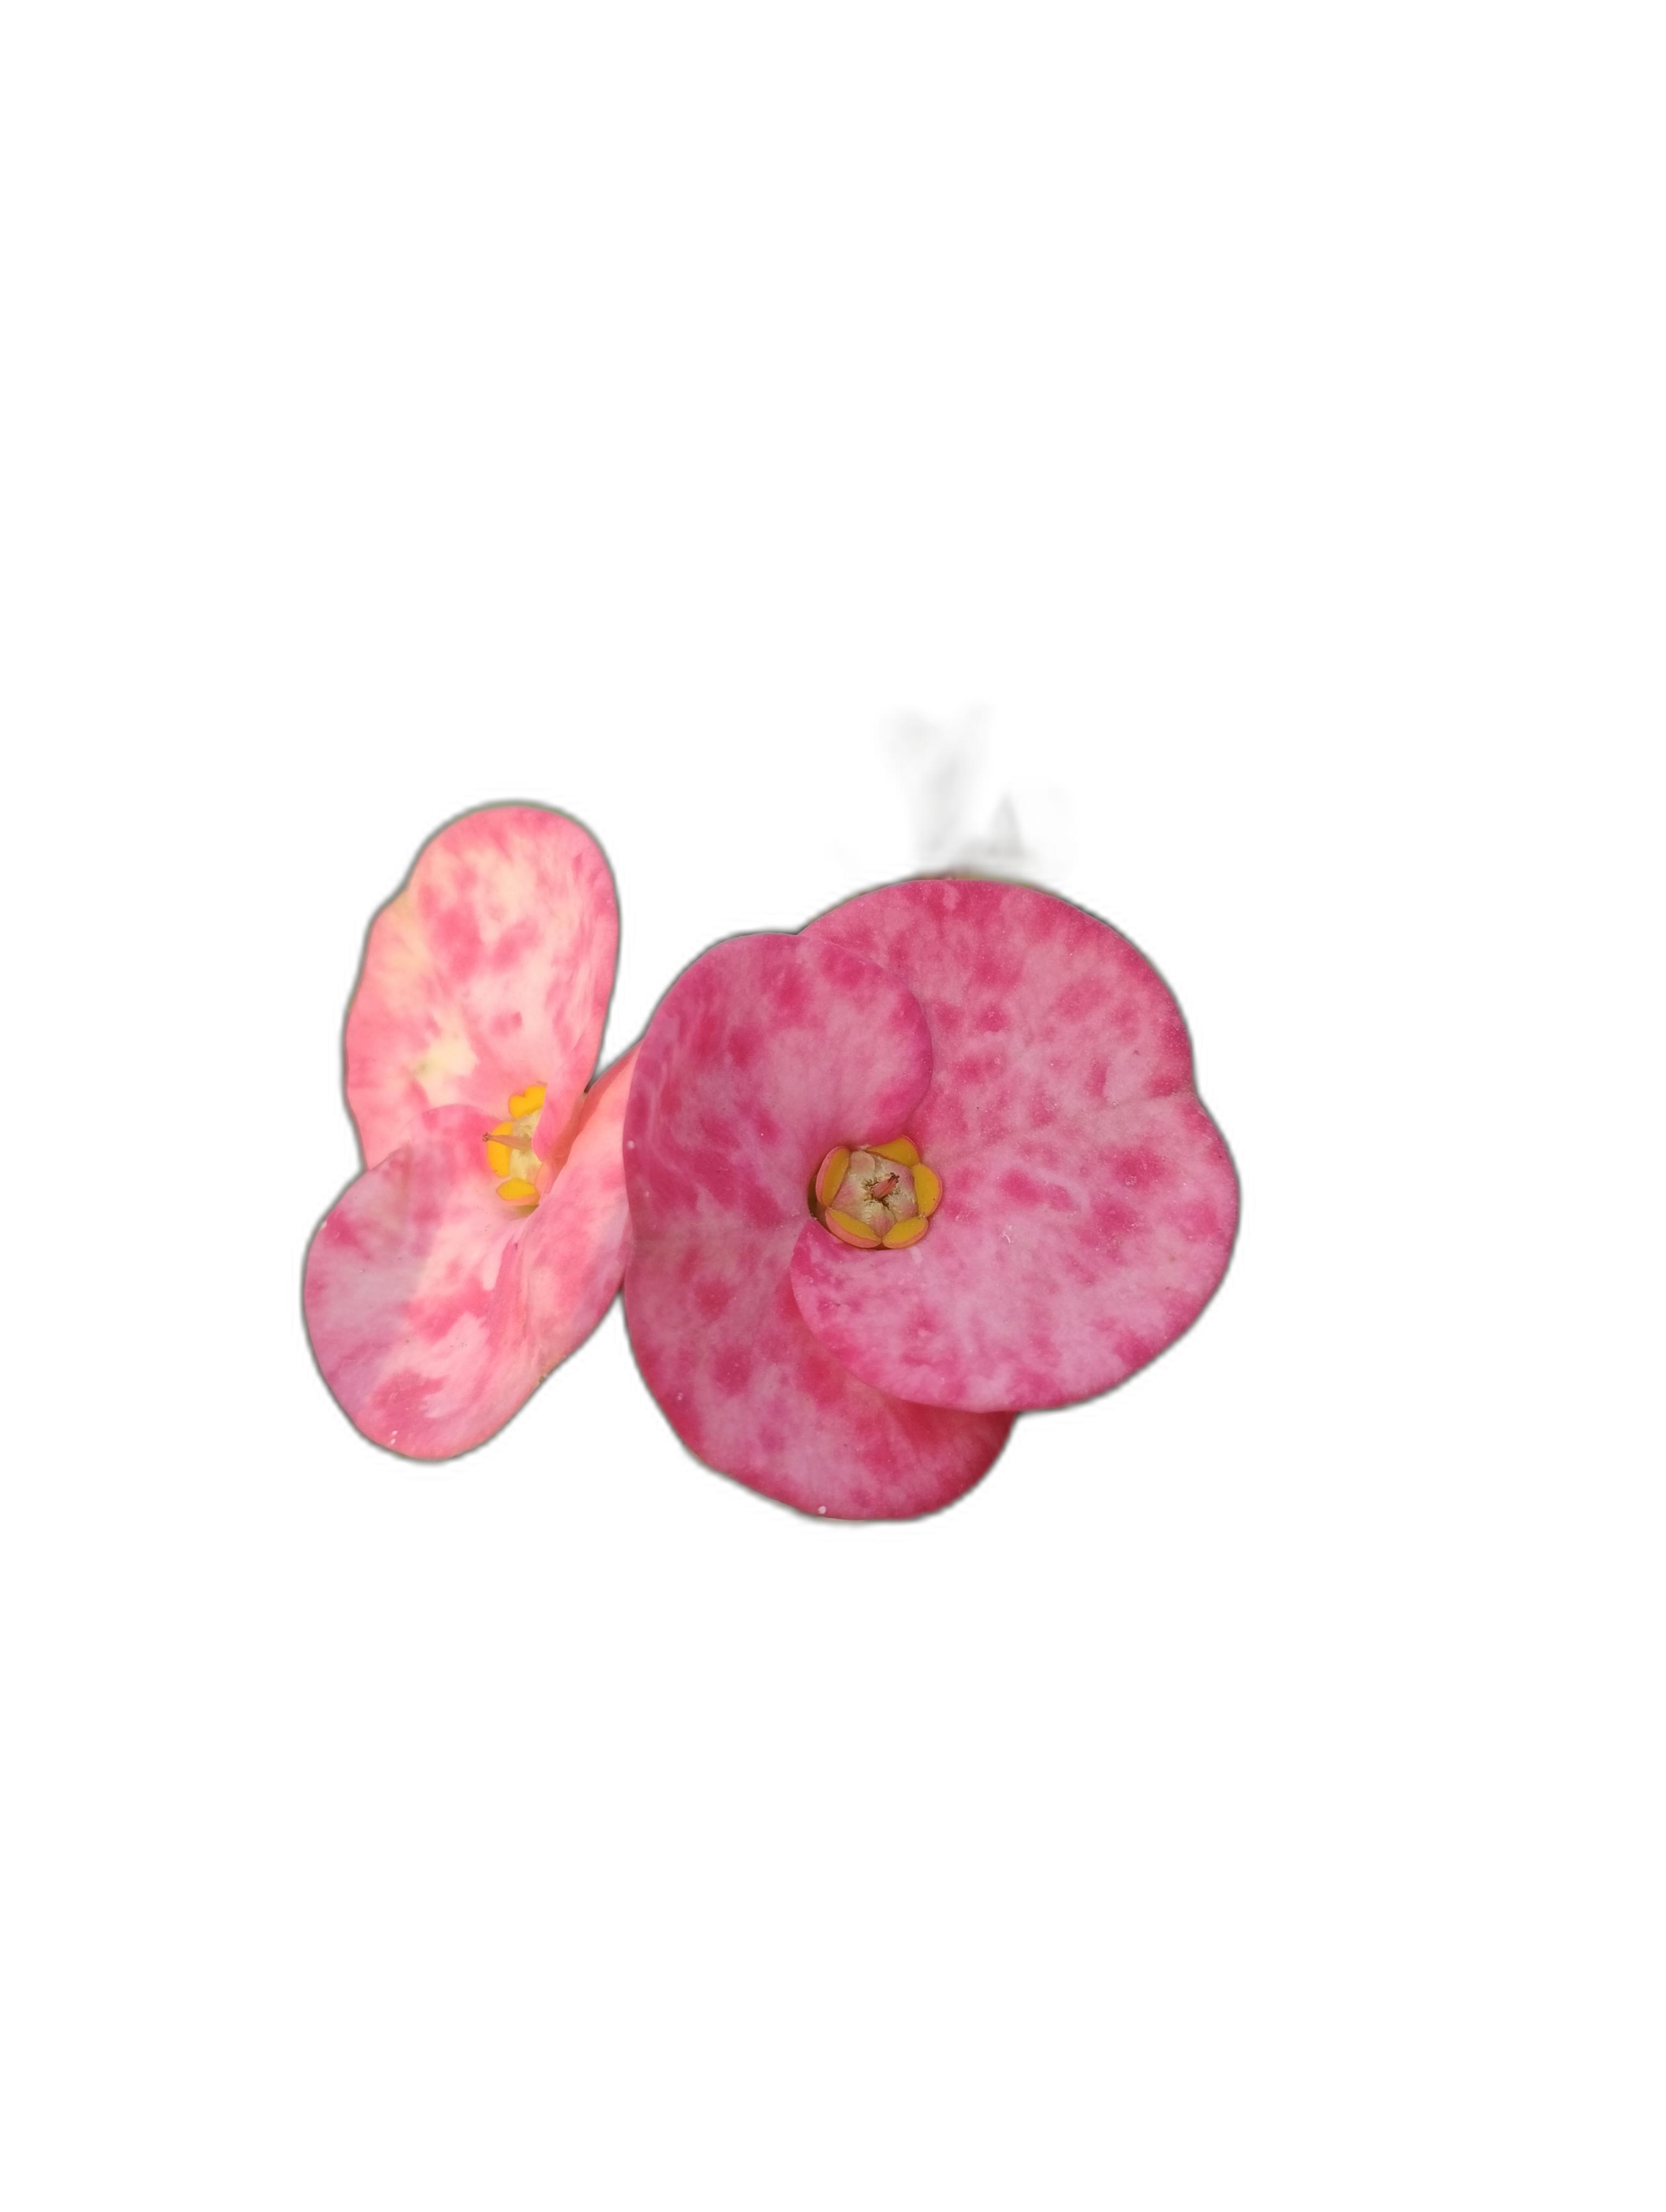
Label: Crown of thorns